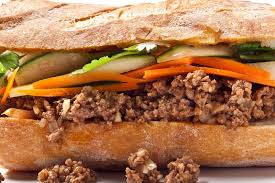
Waste category: biological